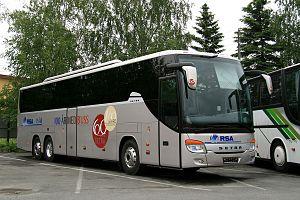
La Série 400 est une série de plusieurs autobus et autocars de la marque allemande Setra. Elle fut produite de 2001 et est encore en production.